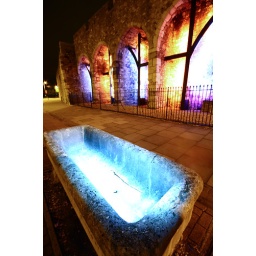
A cold night in southampton a stone bath is full of light